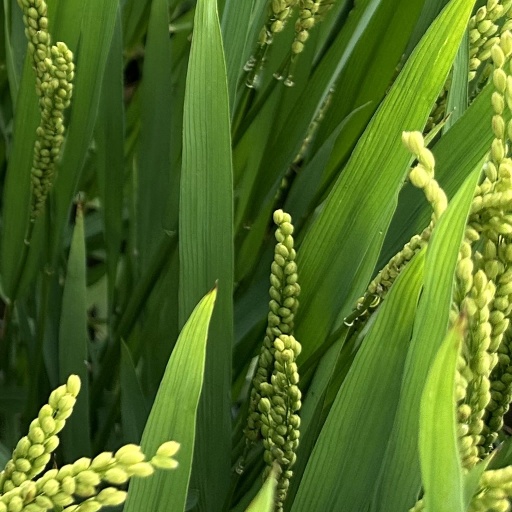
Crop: rice